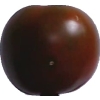
Label: tomato_maroon